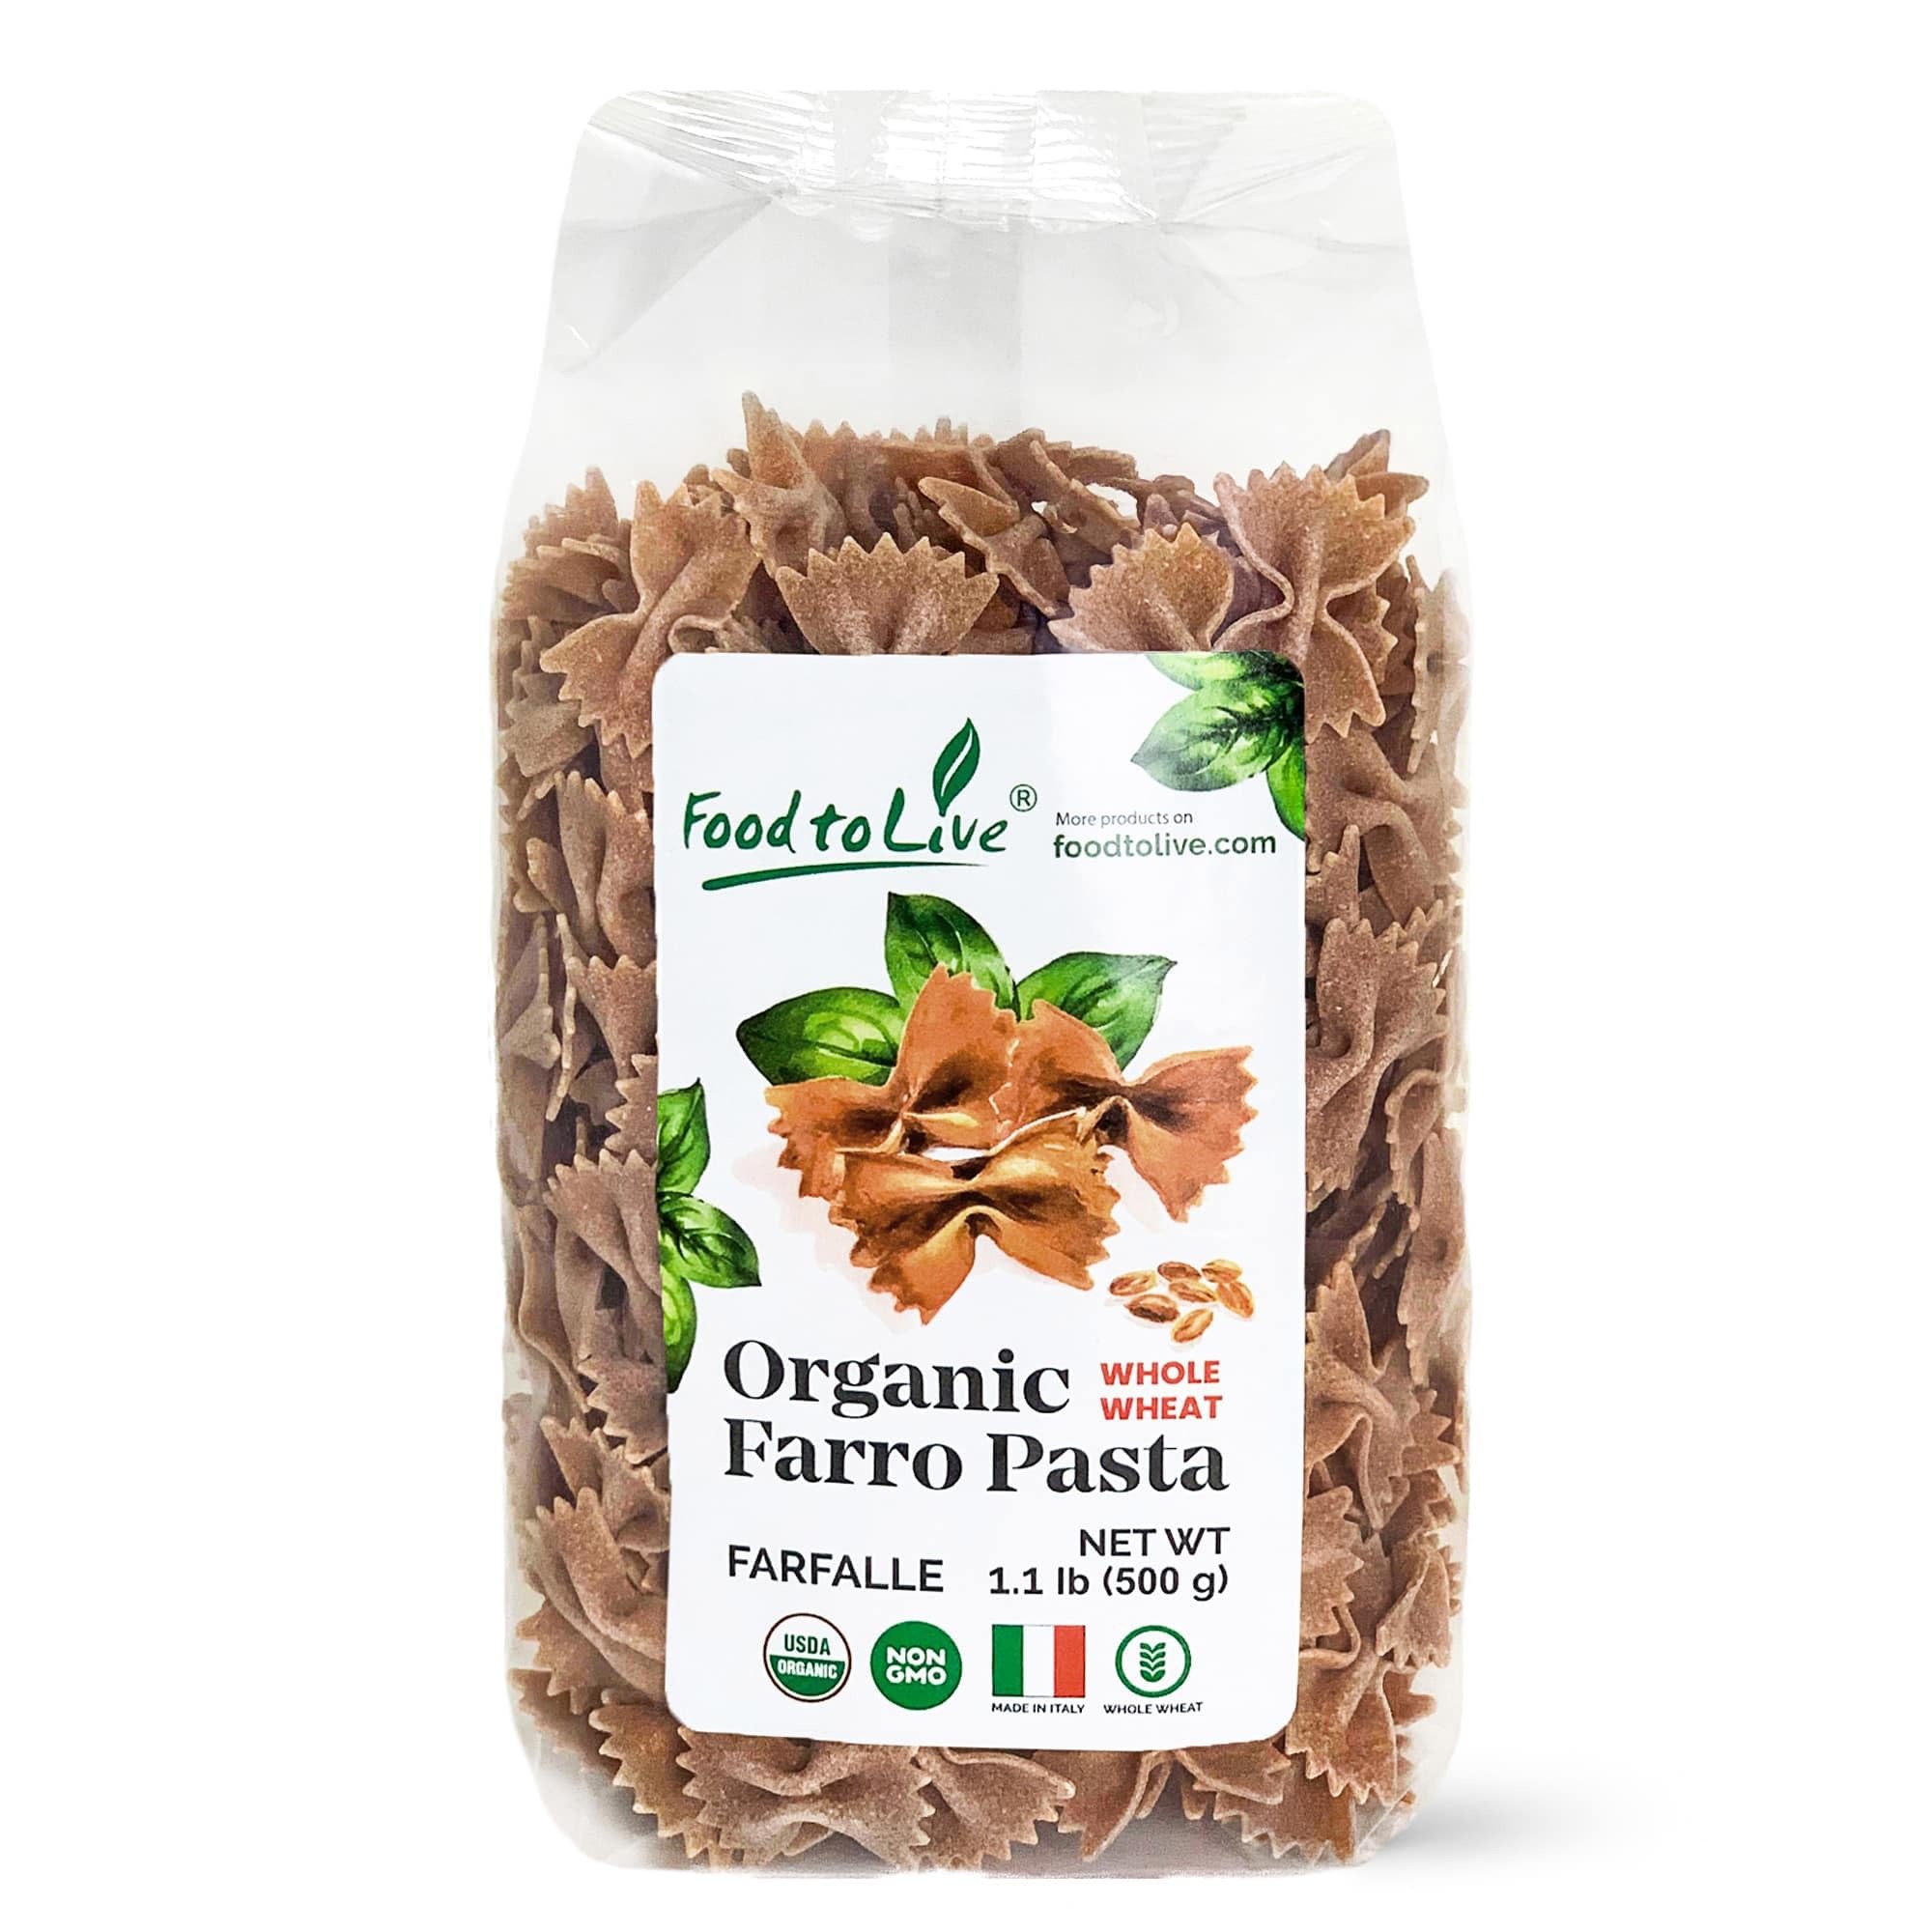
Item Name: Organic Farro Farfalle Pasta, 1.1 lb (Pack of 1) – Italian Whole Wheat and Non-GMO Bow-tie Pasta, Single Ingredient. No Additives. Ancient Grain. Good Source of Plant Based Protein and Fiber. Vegan
Bullet Point 1: ✔️ORGANIC WHOLE WHEAT PASTA: Made from single ingredient organic whole wheat farro flour, this Italian farfalle pasta is non-GMO and free from additives or preservatives.
Bullet Point 2: ✔️NUTRITIOUS AND VERSATILE: A good source of plant-based protein, fiber, iron, vitamin D, and calcium, this vegan pasta pairs well with pesto, meatballs, mushroom cream sauce, seafood, chicken, and veggies.
Bullet Point 3: ✔️ANCIENT GRAIN GOODNESS: Farro is an ancient grain that lends a nutty flavor and al dente texture to this bowtie pasta.
Bullet Point 4: ✔️CLEAN INGREDIENTS: With no additives or preservatives, this 100% raw pasta is made from organic whole wheat farro flour grown in Italy.
Bullet Point 5: ✔️VEGAN: As a whole wheat pasta, it offers a more nutritious alternative to regular pasta while still being vegan-friendly.
Product Description: Savor the authentic taste of Italy with our Organic Farro Farfalle Pasta. Crafted from a single ingredient - organic whole wheat farro flour, this bowtie pasta is a delightful blend of tradition and nutrition. Farro, an ancient grain, offers a good source of plant-based protein, fiber, iron, vitamin D, and calcium, making it a wholesome choice for You. With no additives or preservatives, this non-GMO pasta is vegan-friendly and perfect for those seeking a clean and flavorful dining experience. Originating from Italy, these farfalle (approximately 1.5 inches long and 1 inch wide) pair beautifully with pesto, meatballs, mushroom cream sauce, seafood, chicken, and veggies, allowing you to create a variety of delectable dishes. Embrace the goodness of whole grains and indulge in the authentic taste of Italy with every bite of our Organic Farro Farfalle Pasta.
Value: 1.0
Unit: Count

Price: 9.67